Pantelimon, Ilfov

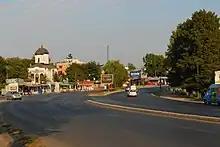
DN3 in Pantelimon

Pantelimon is traversed by national road DN3, which connects Bucharest to Călărași and Constanța to the east, and by Centura București, the ring road around the capital city. There is also a railroad station, serving the CFR Line 800, connecting Bucharest with the Black Sea coast at Mangalia.